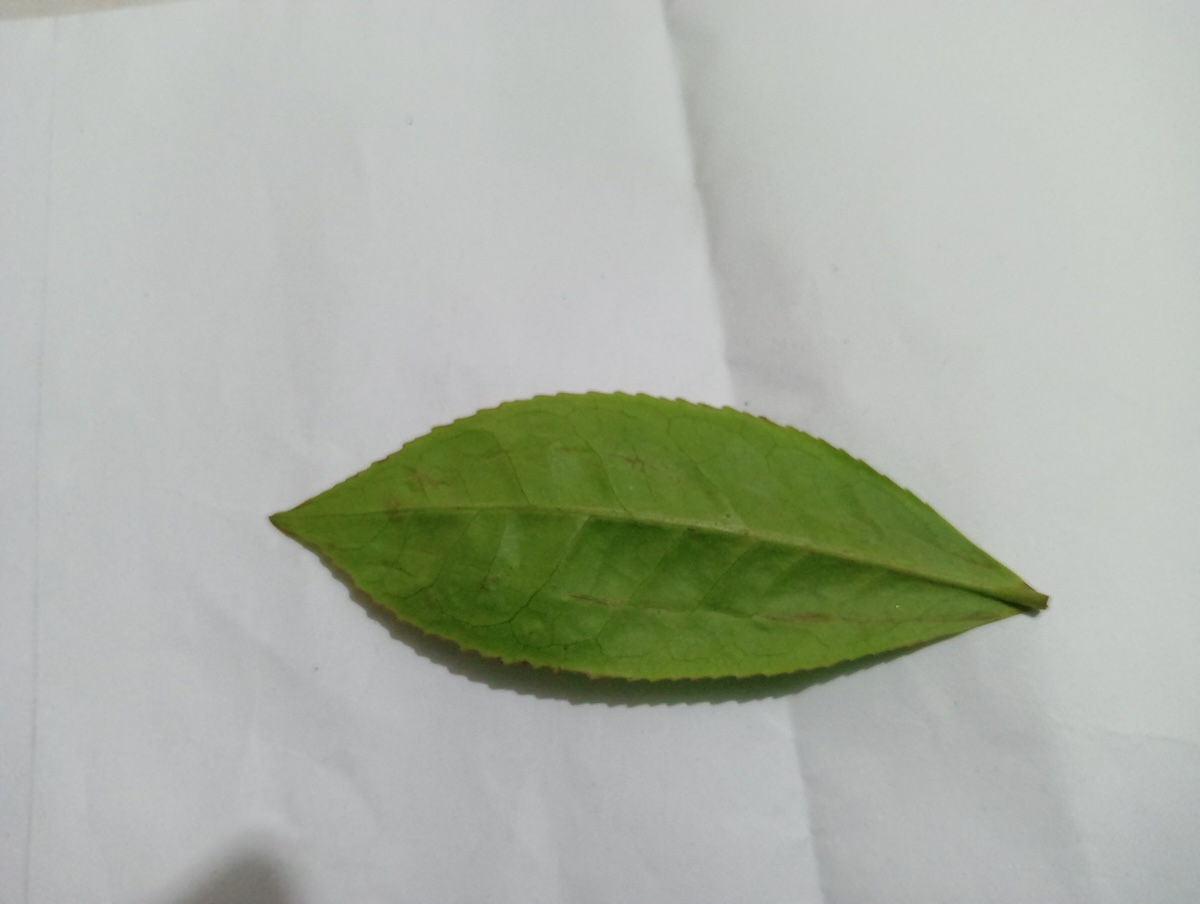
Label: Healthy leaf